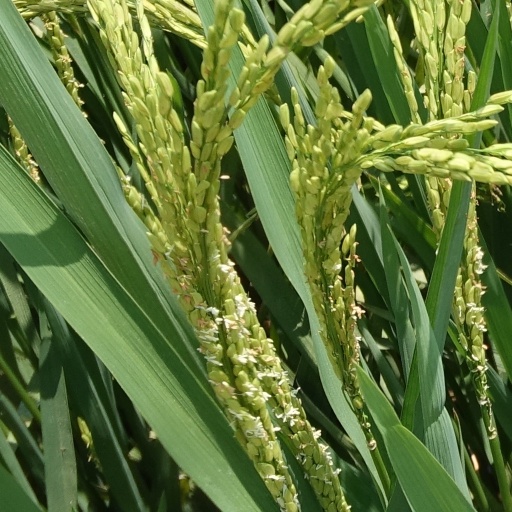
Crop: rice